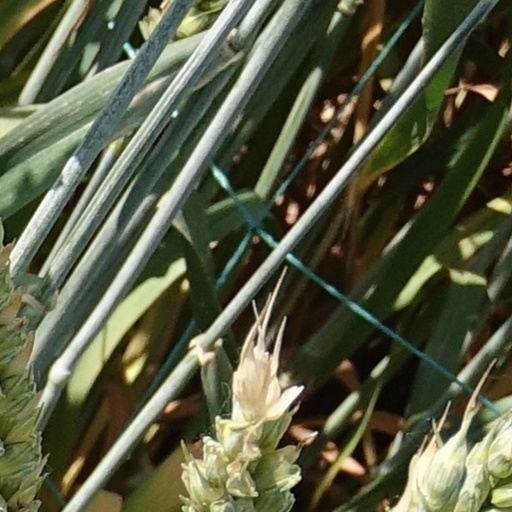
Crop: wheat